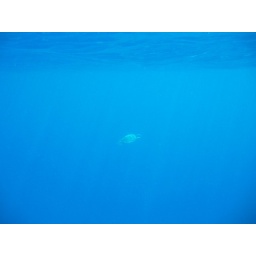
It seemed as she is floating in space, only this turtle and the blue around...